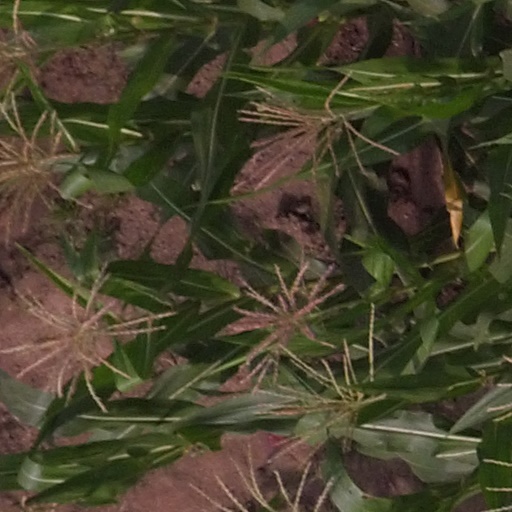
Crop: maize; corn